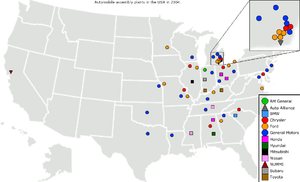
La construction automobile aux États-Unis, traditionnellement dominée par les Big Three, était en 2009 au bord de la faillite. Ce secteur a été qualifié de « colonne vertébrale de l'industrie américaine » par Barack Obama. Le rôle important de l'automobile dans la culture américaine s'explique, entre autres, par la disposition urbaine du pays, qui tend à favoriser les banlieues résidentielles au détriment du centre-ville, reliées par différentes routes aux centres commerciaux. Les autres formes de transport de passagers ne sont, en comparaison avec l'automobile, que marginales. Ainsi, en 1960, on recensait sur les routes 74 431 800 véhicules dont 61 671 390 voitures particulières et 272 129 autobus, et, en 2008, 255 917 664 véhicules dont 137 079 843 voitures particulières et 843 308 autobus.